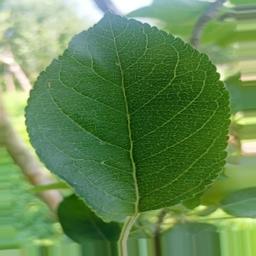
Label: Healthy